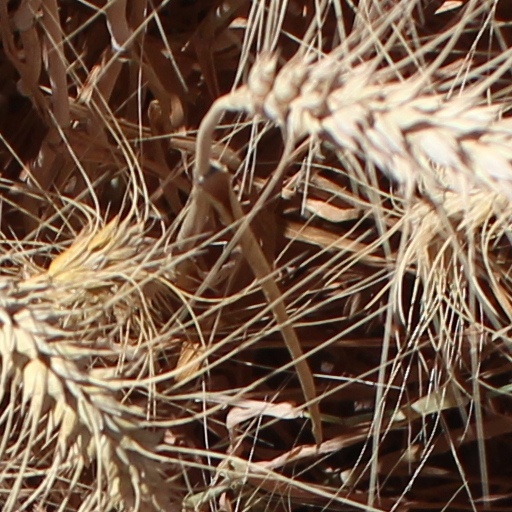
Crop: wheat